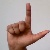
The image shows a hand gesture representing the letter 'L' in Indian Sign Language.